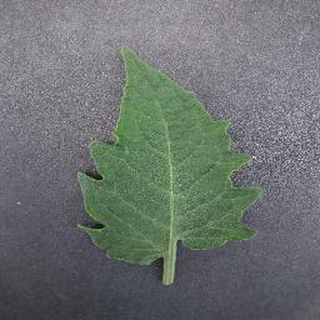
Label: healthy_tomato